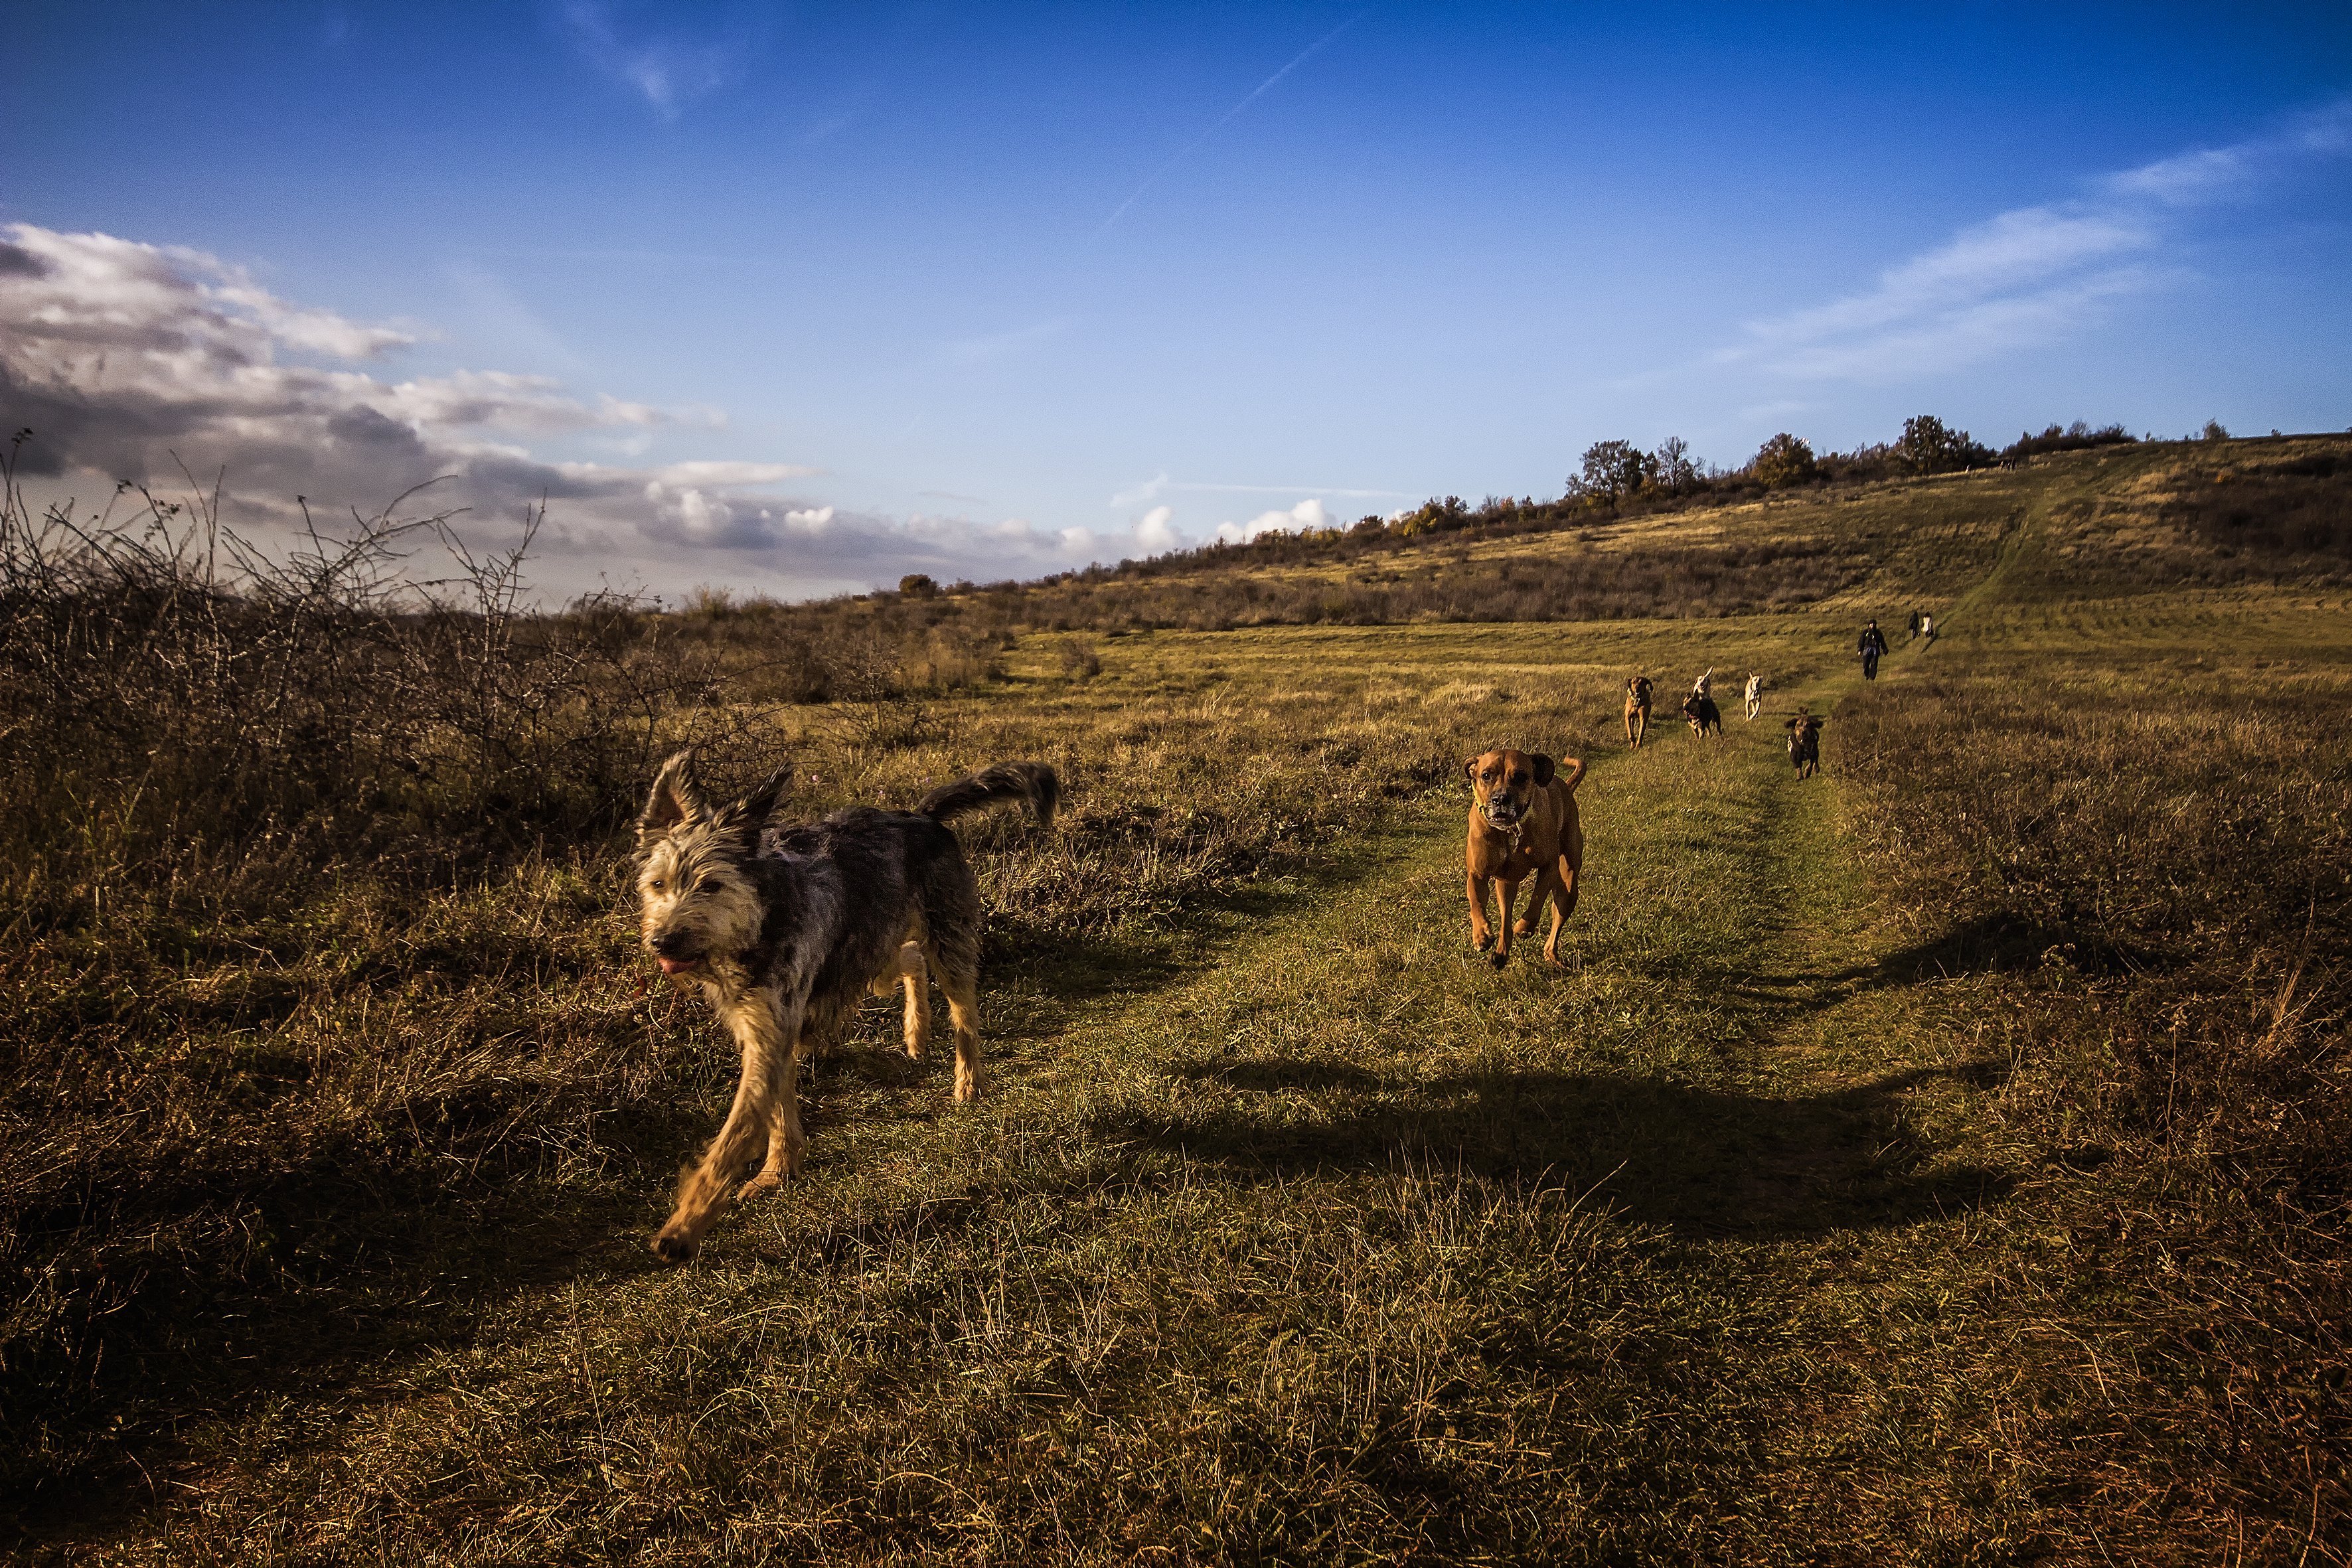
landscape, tree, nature, grass, wilderness, mountain, field, farm, prairie, hill, running, adventure, canine, wildlife, autumn, outdoors, pets, dogs, fun, grassland, animals, habitat, ecosystem, rural area, natural environment